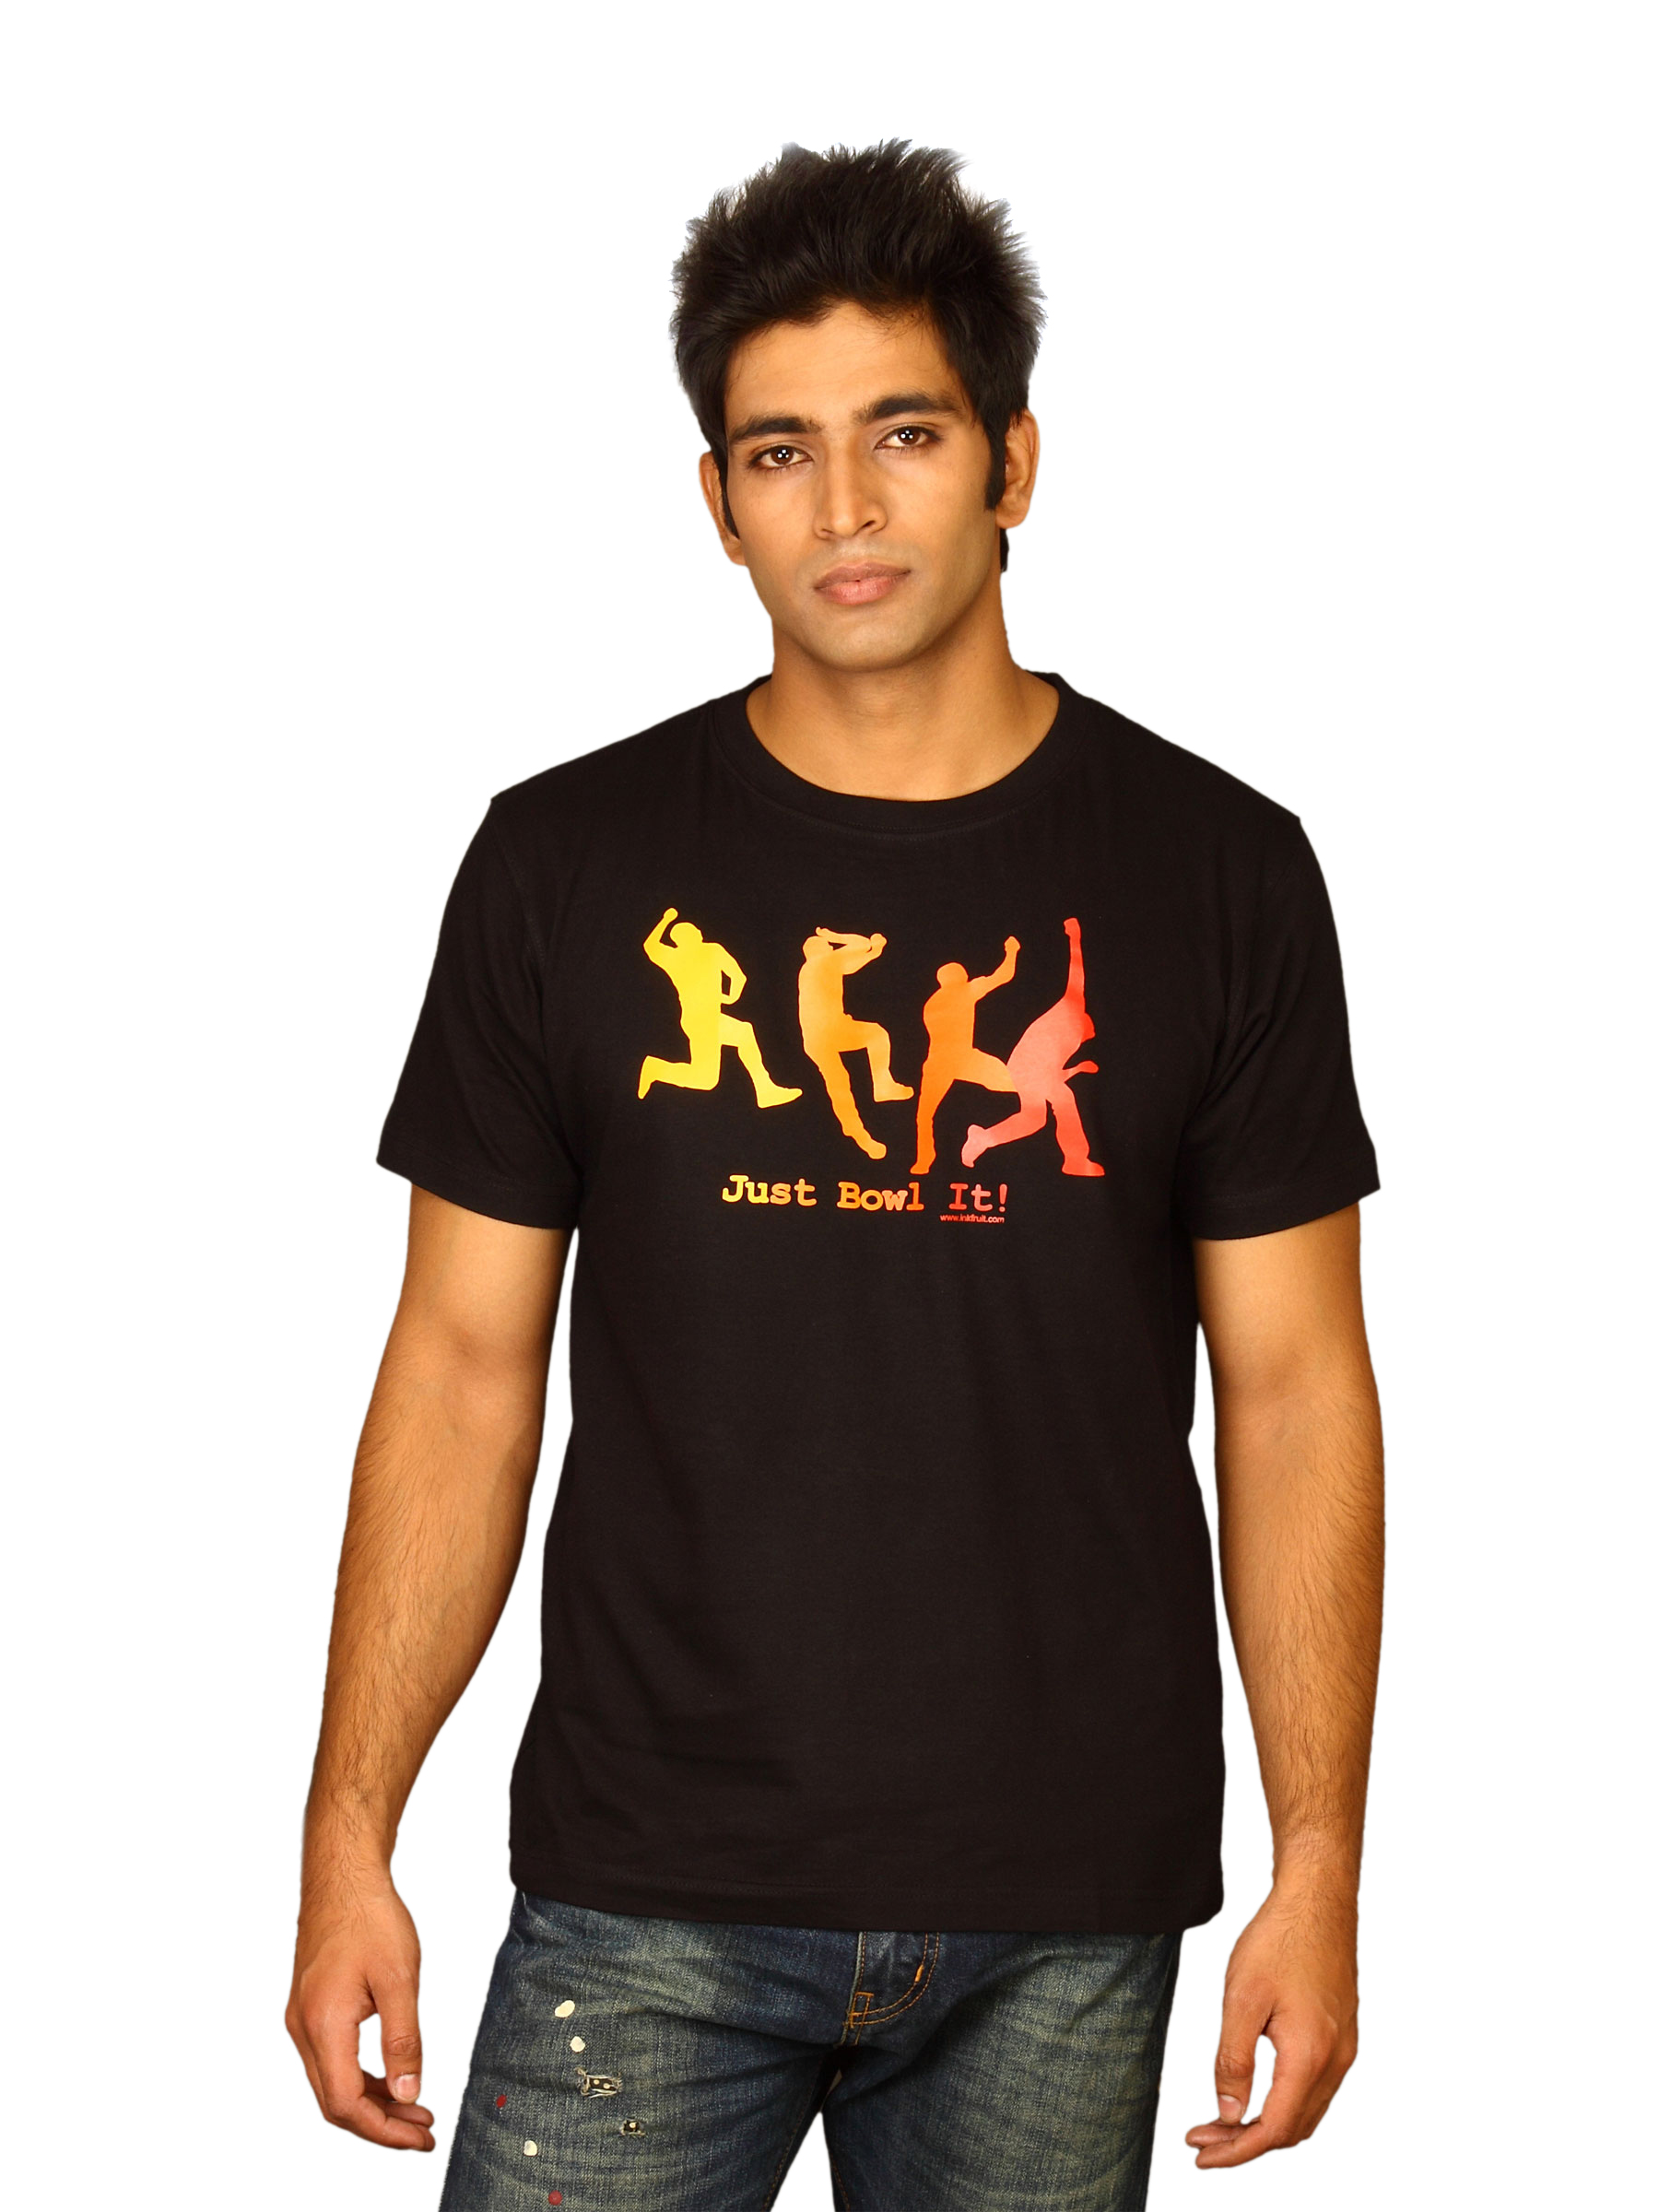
Inkfruit Men's Just bowl It Black T-shirt
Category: Apparel / Topwear / Tshirts
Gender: Men
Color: Black
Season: Summer 2011
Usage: Casual